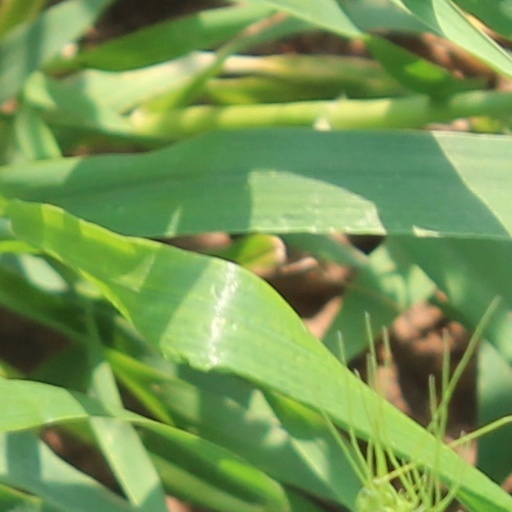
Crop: wheat